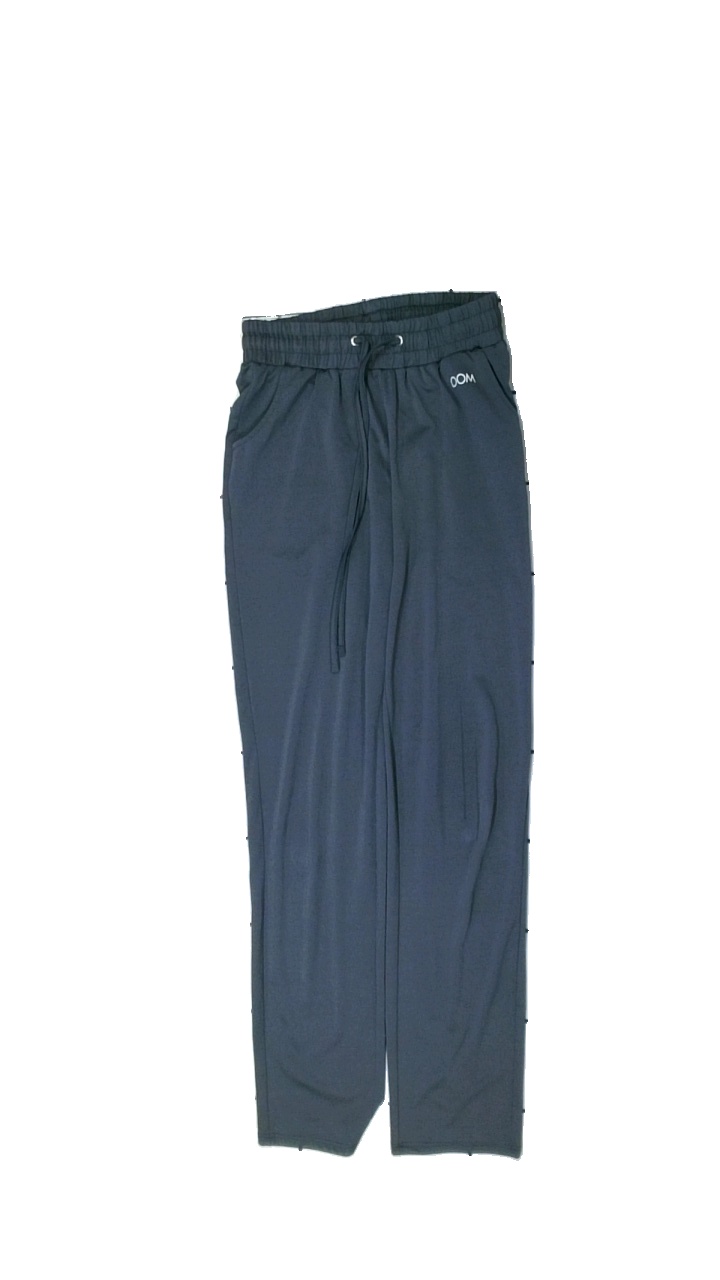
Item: Trousers (Ladies)
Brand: Dom
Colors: Grey
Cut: Regular
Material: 100% polyester
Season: All
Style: Sports
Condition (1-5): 1
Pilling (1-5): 4
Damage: pulled threads
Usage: Export
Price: <50